*Kóryos

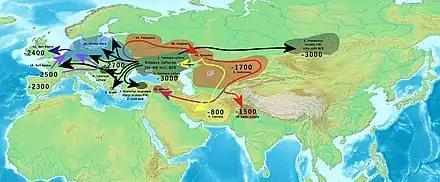
Early Indo-European migrations from the Pontic–Caspian steppe spread Yamnaya Steppe pastoralist ancestry and Indo-European languages across large parts of Eurasia.

Scholars have argued that the institution of the Männerbund played a key role during the Indo-European migrations and the diffusion of Indo-European languages across most of western Eurasia. Raids headed by those young warriors could have led to the establishment of new settlements on foreign lands, preparing the ground for the larger migration of whole tribes including old men, women and children. This scenario is supported by archaeological data from the early Single Grave–Corded Ware Culture in Jutland, where 90 per cent of all burials belonged to males in what appears to be a 'colonial' expansion on the territory of the Funnelbeaker culture.